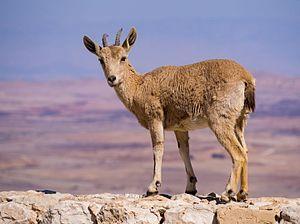
Le Bouquetin de Nubie est une espèce de chèvre qui habite les déserts, dans les régions montagneuses de l'Afrique du Nord et le Moyen-Orient. Il se trouve à l'état sauvage dans les régions frontalières des pays suivants : Égypte, Éthiopie, Israël, Jordanie, Liban, Oman, Arabie saoudite, Soudan, Syrie, Yémen.